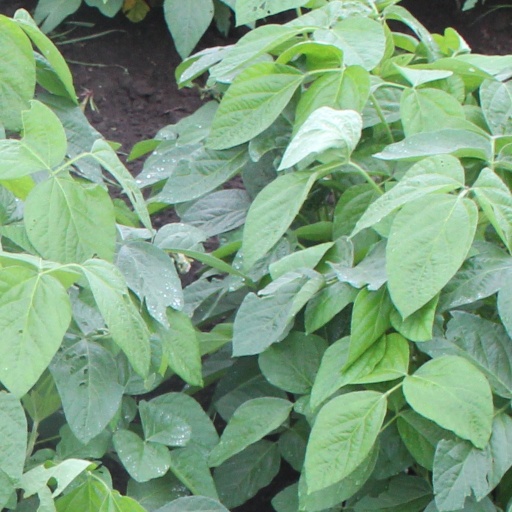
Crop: soybean